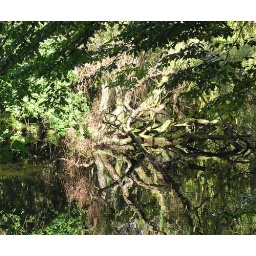
a gorgeous tree being reflected perfectly in a lake in the private gardens of Buckingham palace